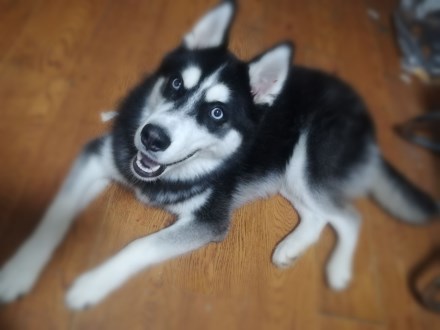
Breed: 1160-n000003-Siberian_husky